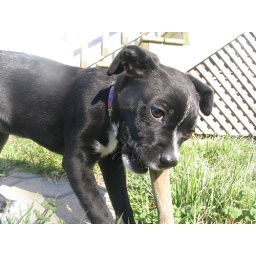
my dog marley chewing on a knife in the ground